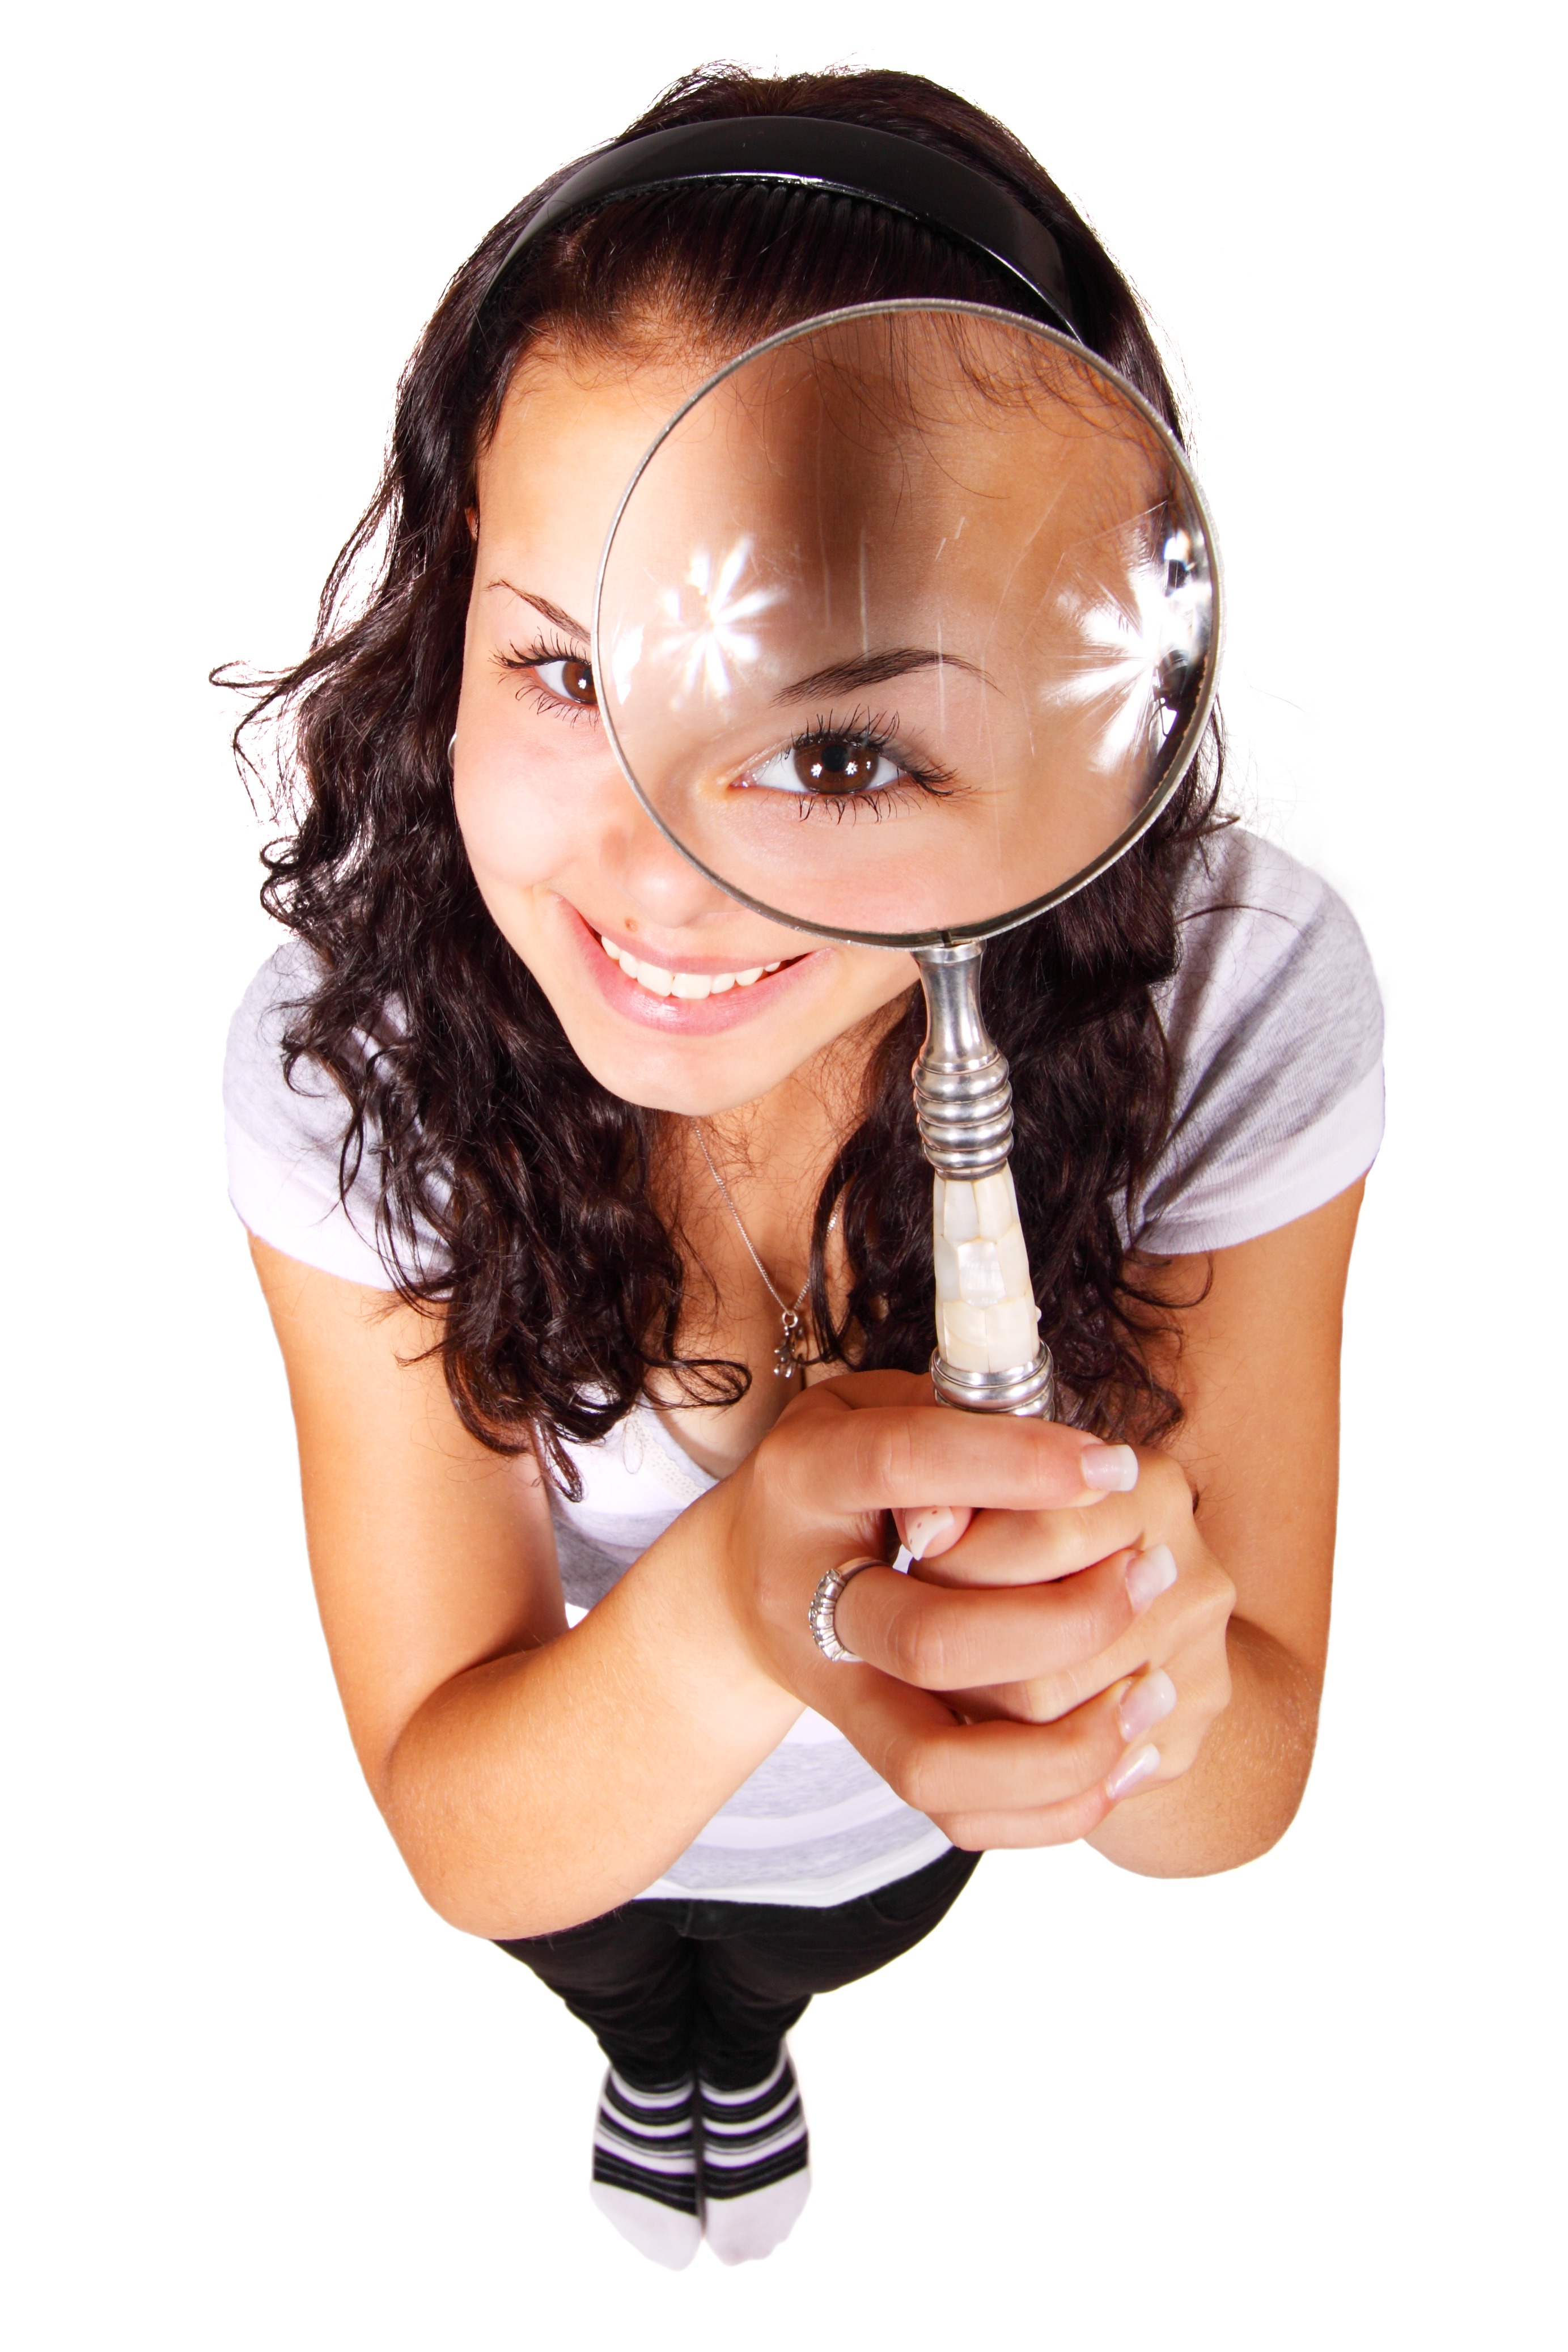
hand, person, woman, hair, glass, isolated, looking, female, singer, young, finger, lens, human, clothing, holding, hairstyle, smile, mouth, face, neck, eye, head, funny, beauty, curious, thumb, check, magnifier, sense, magnifying, magnify